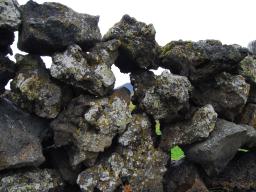
Label: Background_without_leaves